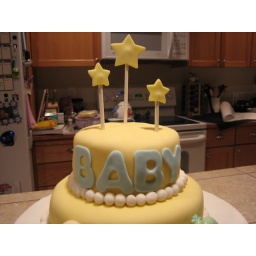
Baby boy cake covered in fondant